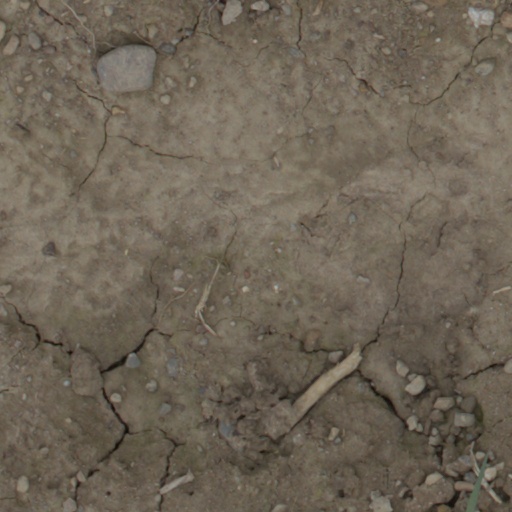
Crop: wheat